Nickelback

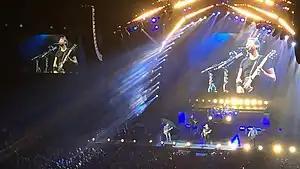
Nickelback performing in Sydney, Australia in February 2019

On August 19, 2016, Nickelback released a cover of Don Henley's song "Dirty Laundry" to streaming services. On January 23, 2017, a new single, "Feed the Machine" was announced to be released on February 1, alongside specific details of a 2017 tour. On January 25, Nickelback signed with BMG Rights Management to release their ninth album, also titled "Feed the Machine". The album was released on June 16, 2017. The band released their second single from the album, "Song on Fire", on April 28, 2017. Shortly after the release of the album, the band began a 44-city tour on June 23, 2017, in North America, co-headlined with Daughtry, Shaman's Harvest and Cheap Trick as supporting acts.